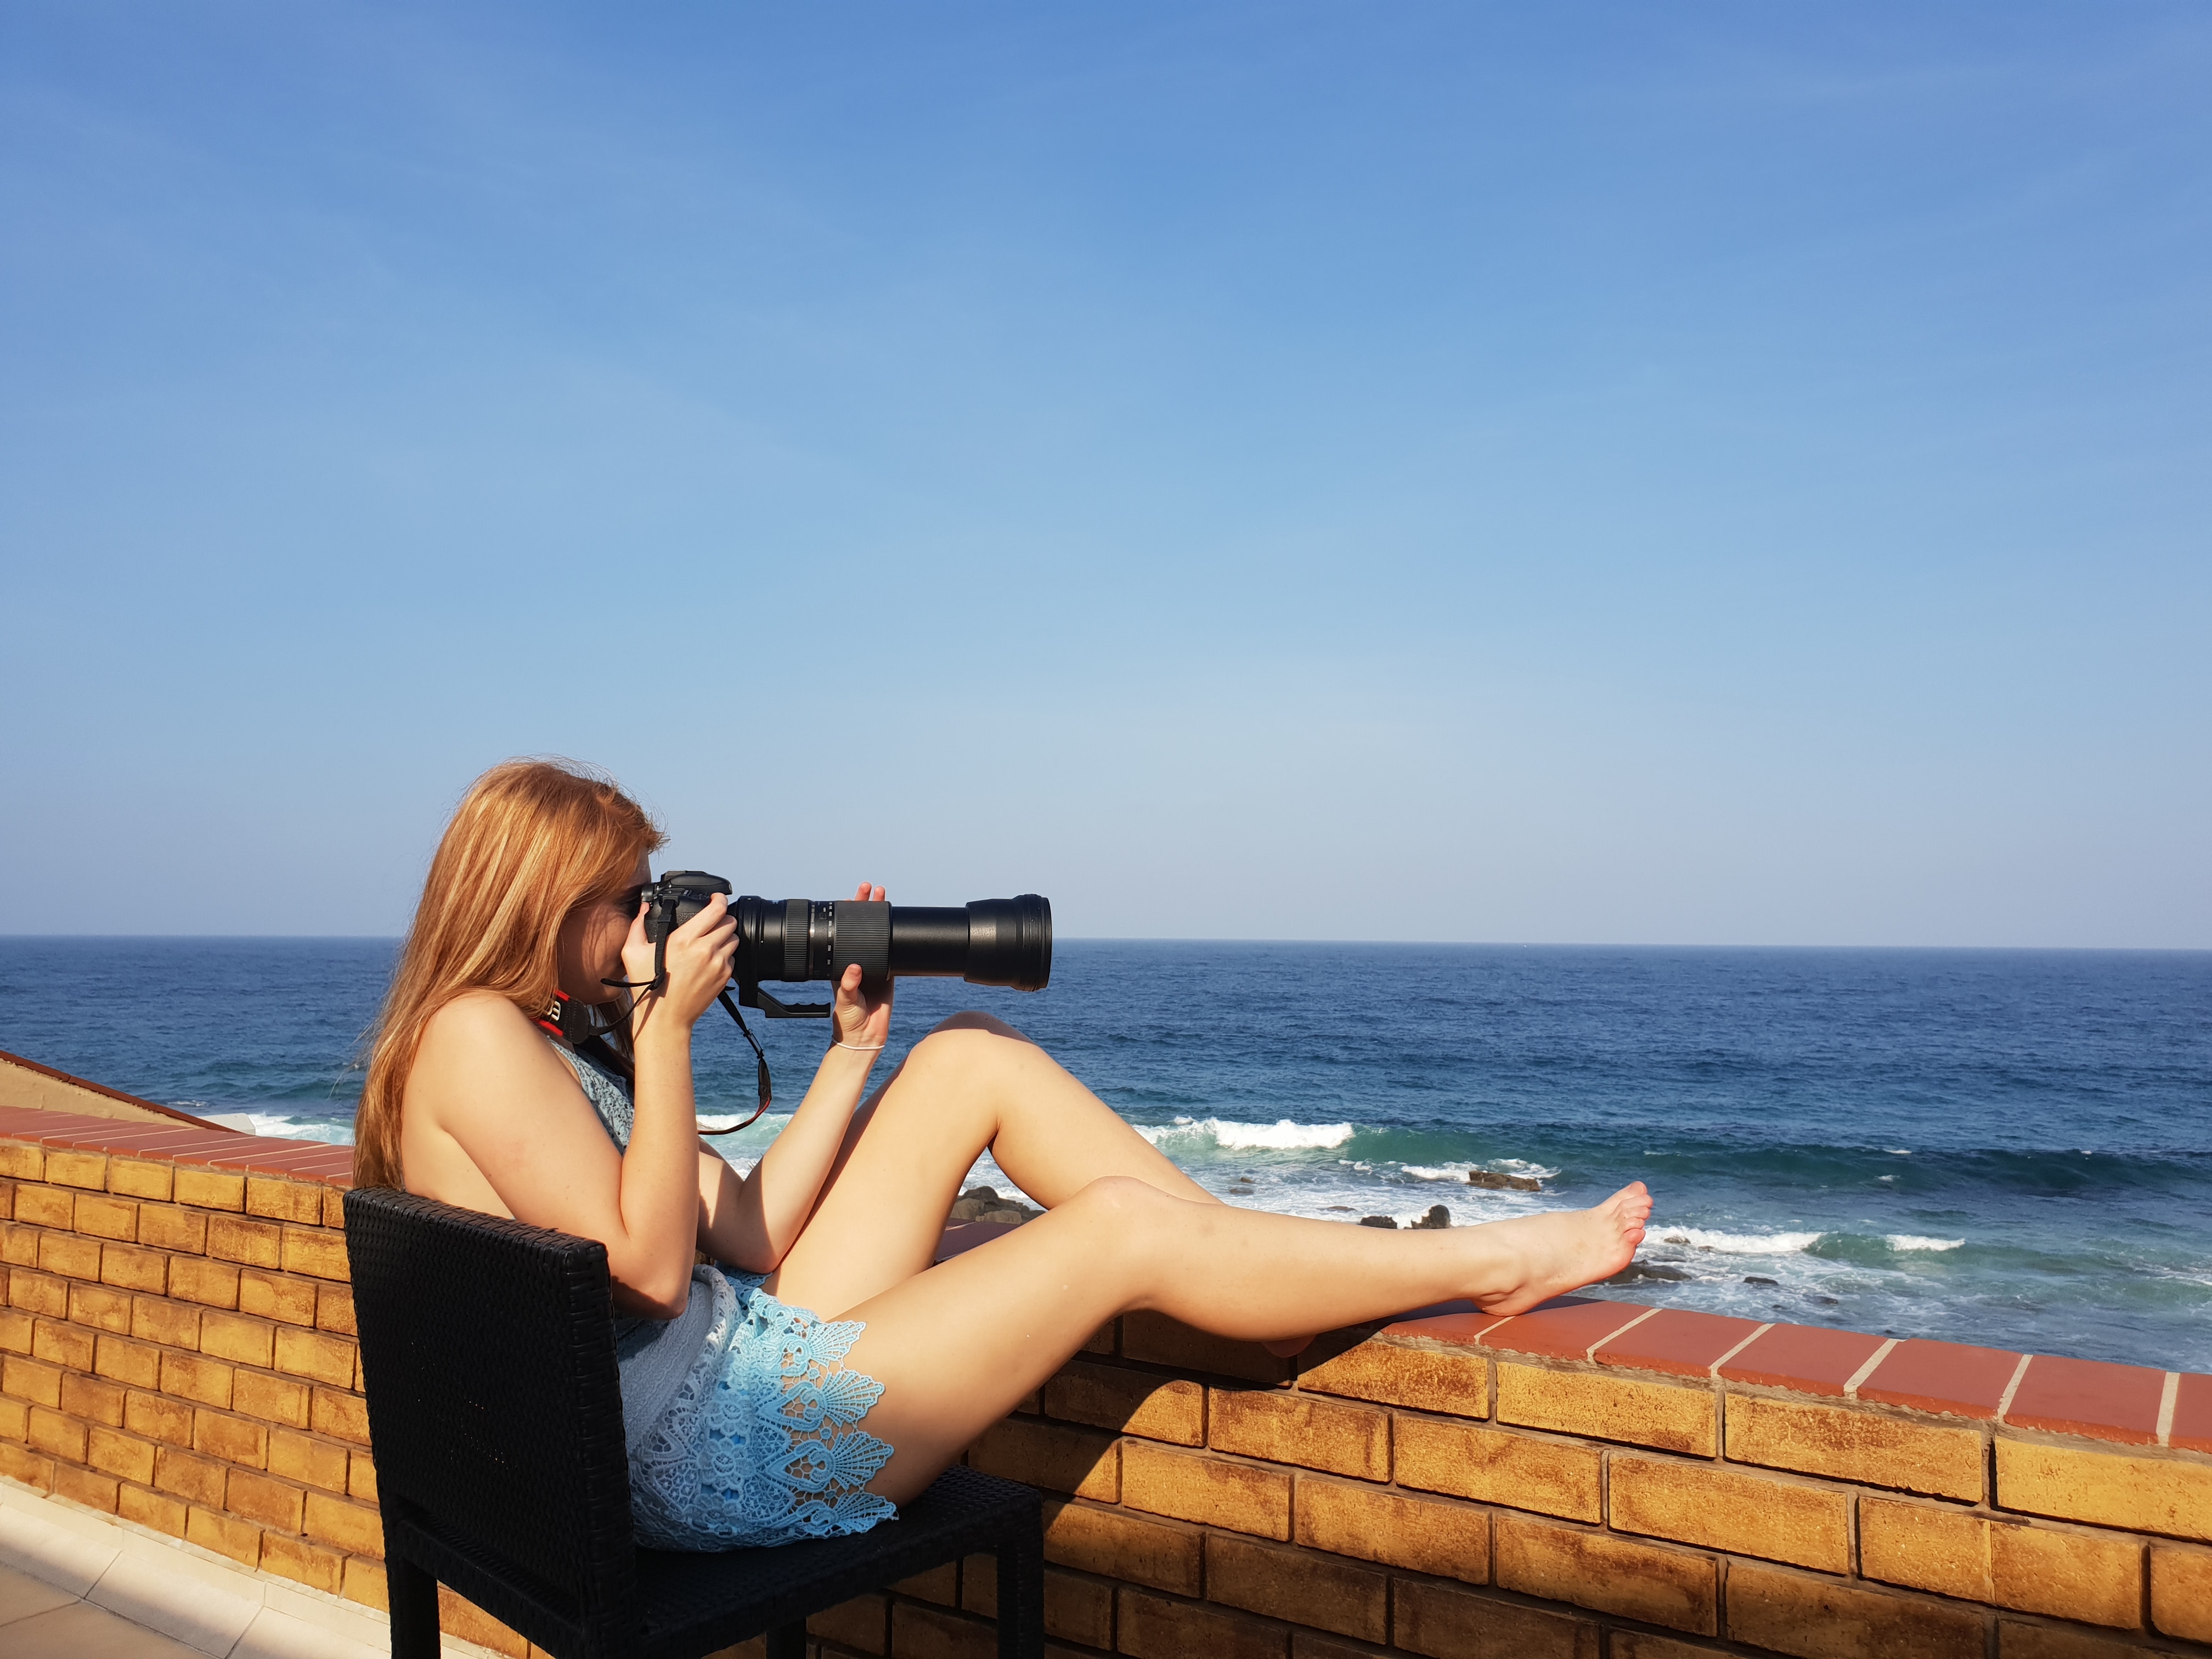
photograph, blue, sea, vacation, sitting, leg, beauty, summer, sky, tourism, water, ocean, sun tanning, human leg, beach, travel, leisure, pier, photography, long hair, sunlight, thigh, coast, horizon, furniture, coastal and oceanic landforms